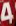
Number: 4